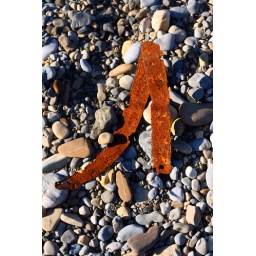
Found in an abandoned river channel on a gravel point bar by the Bow River in Canmore.